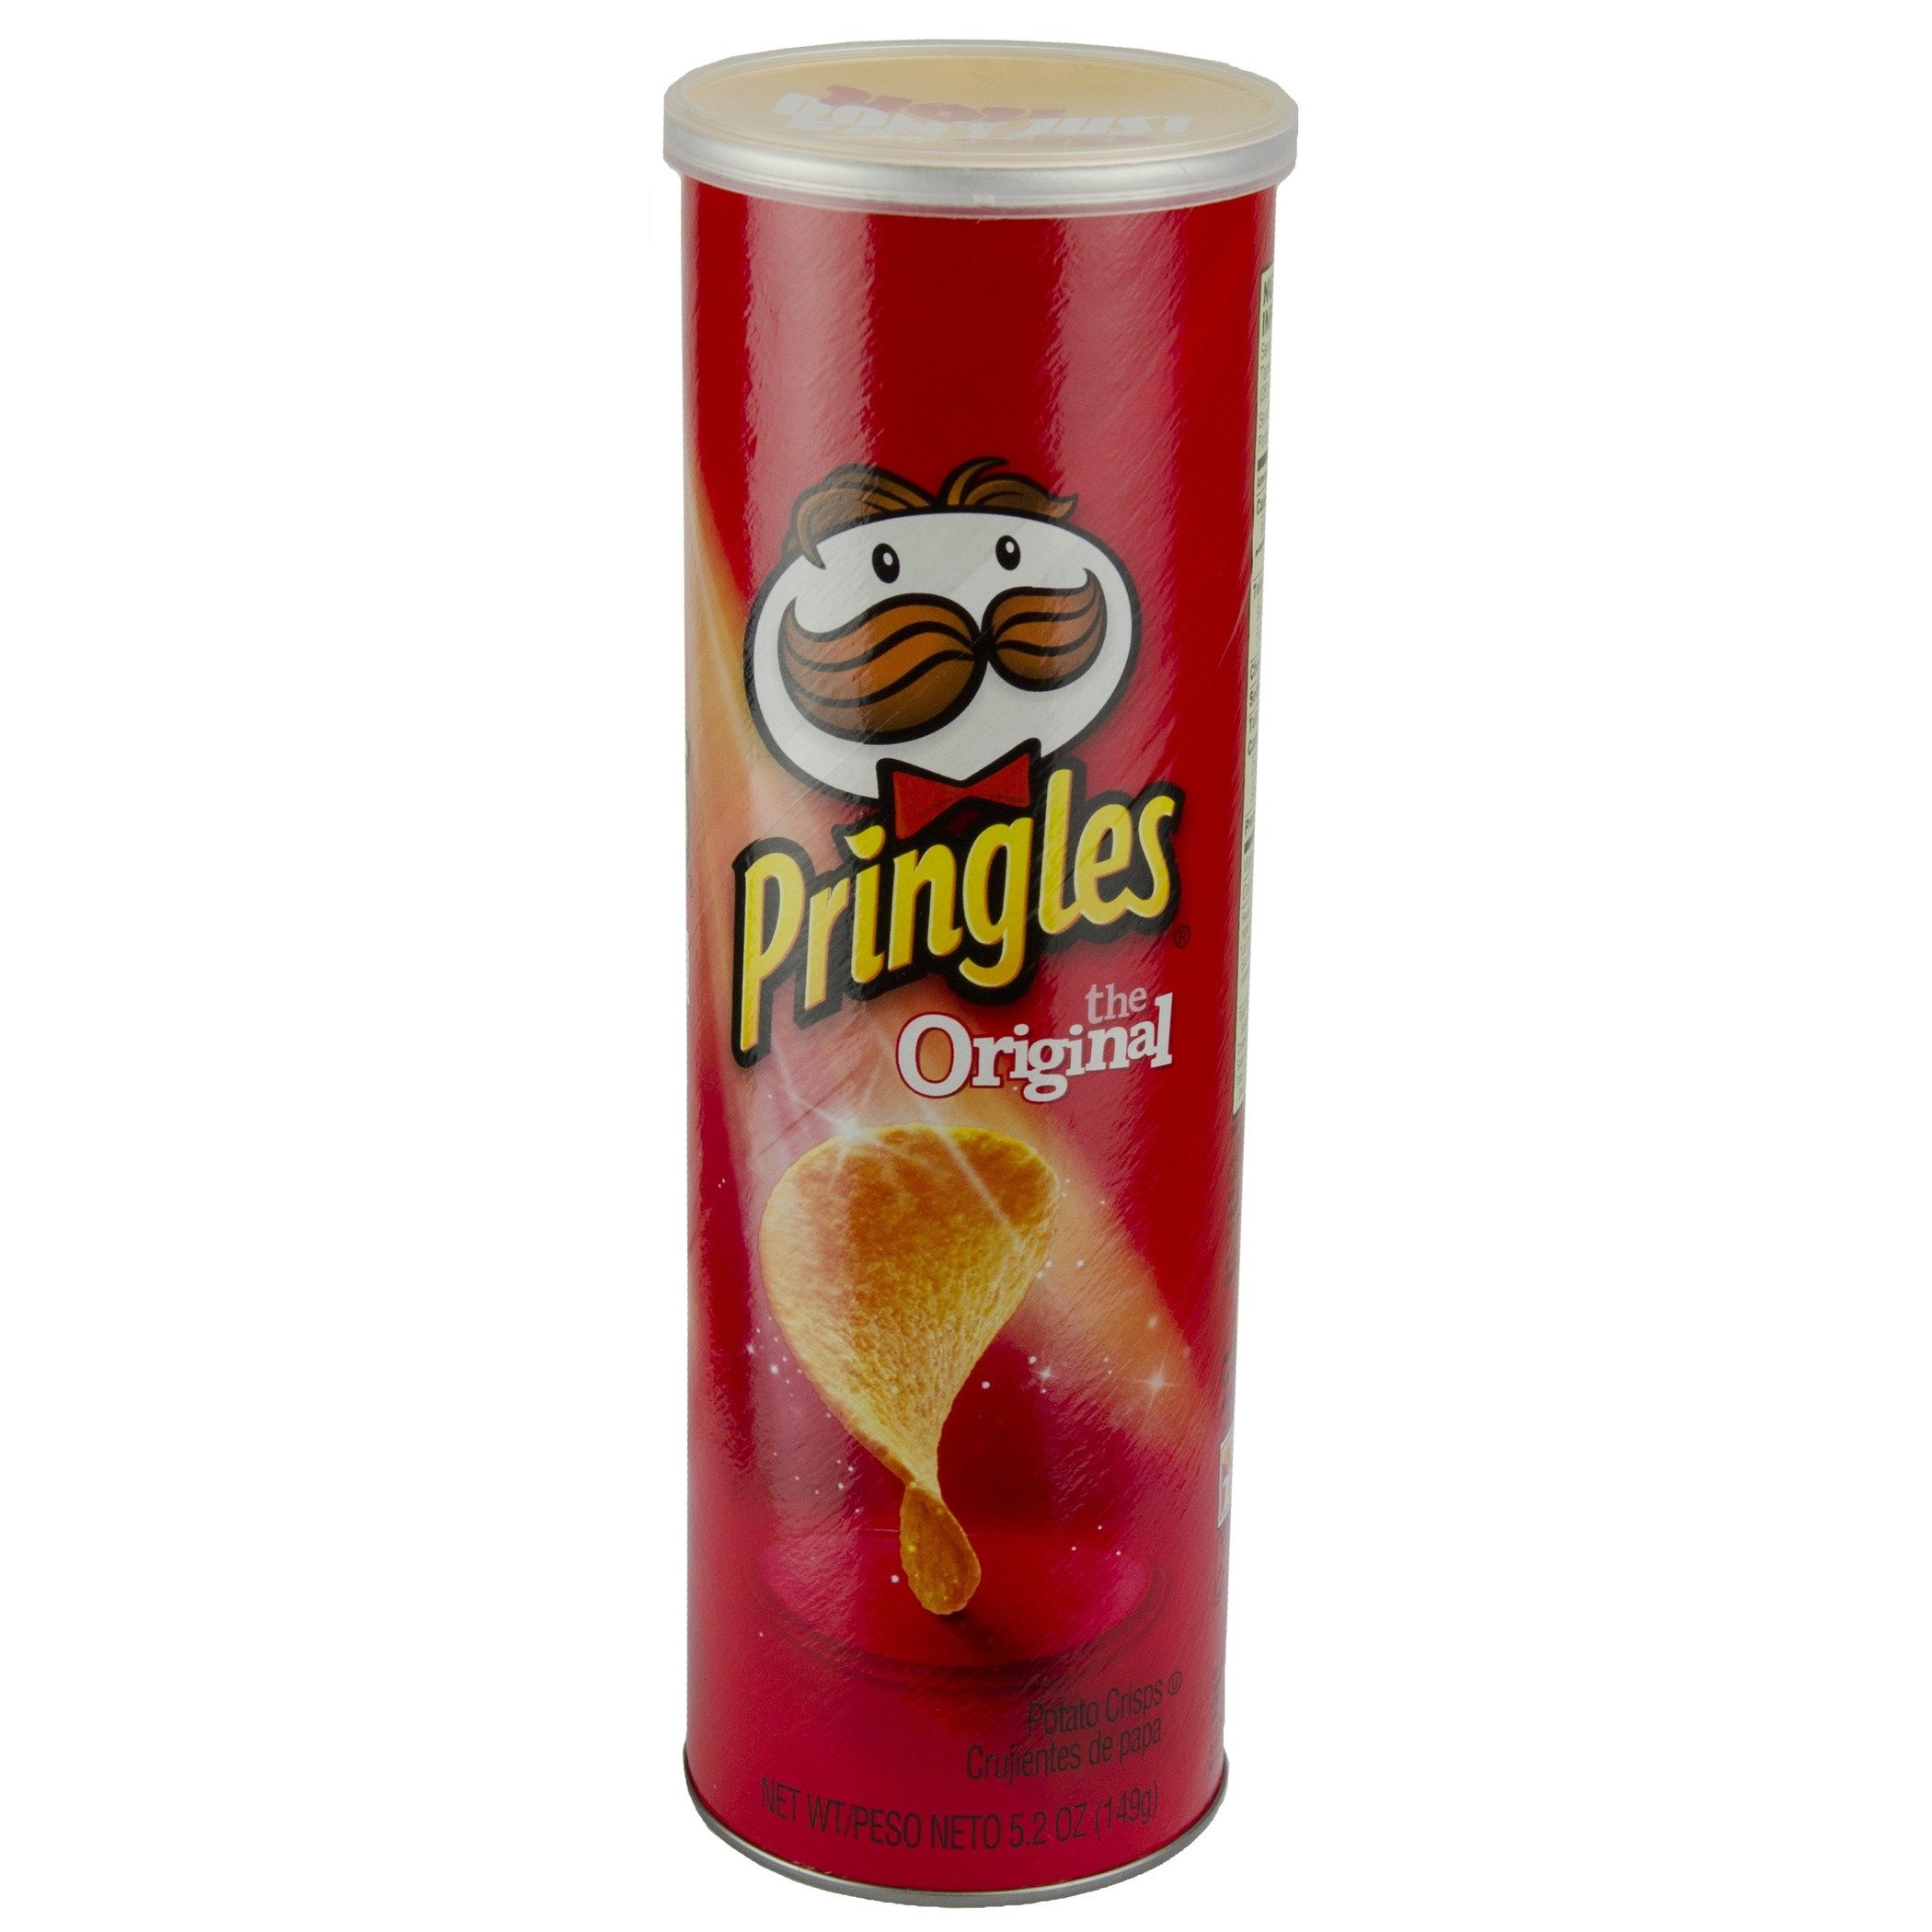
Item Name: Pringles Original 5.2 oz, Pack of 14
Value: 72.8
Unit: Ounce

Price: 36.89